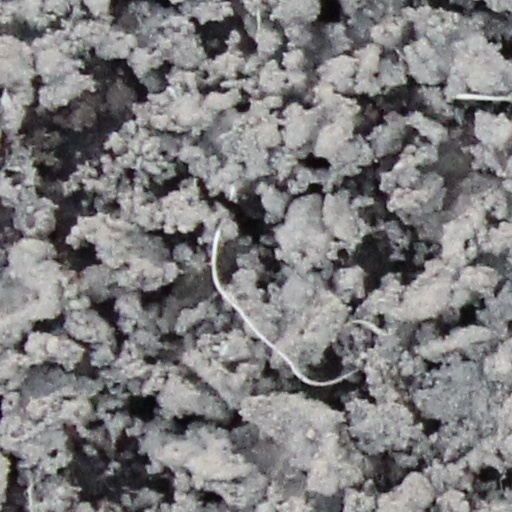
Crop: wheat